CSULB College of Engineering

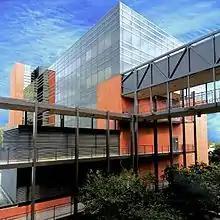
The College of Engineering offers four-year curricula leading to Bachelor of Science degrees in the disciplines of engineering, computer science, and engineering technology as well as master's and PhD degree programs.

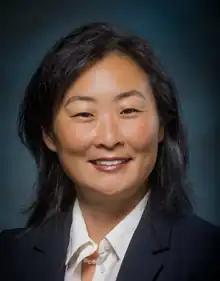
Dr. Jinny Rhee, formerly Associate Dean of the Charles W. Davidson College of Engineering at San Jose State University, joined the Cal State Long Beach College of Engineering as Dean in July 2021.

The California State University, Long Beach College of Engineering is CSULB's third-largest college, with 2022 enrollment of nearly 5,000 undergraduate and graduate students. The college is led by Dr. Jinny Rhee, who was appointed Dean in July 2021, after serving as Associate Dean of the Charles W. Davidson College of Engineering at San Jose State University. The college was led by Interim Dean Tracy Bradley Maples from 2020 to 2021, and Dean Forouzan Golshani from 2007 to 2020. The college's mission is "to develop innovators who design and implement practical solutions to meet the ever-changing societal challenges of Engineering." The college celebrates the graduation of more than 1,000 new engineers each year.